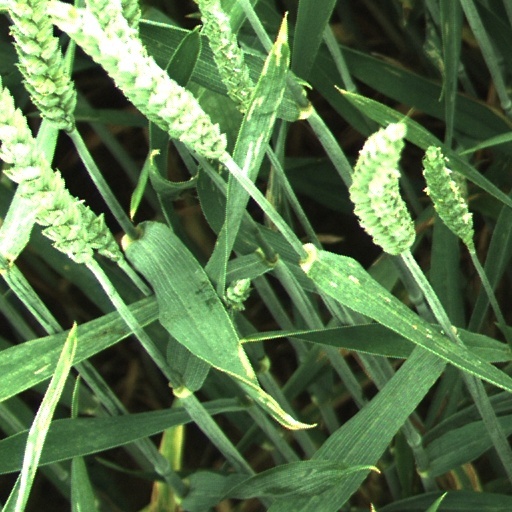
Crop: wheat